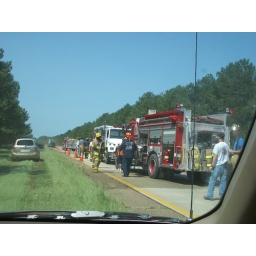
Fire trucks line the street as we pass in the highway median to finally get on our way.